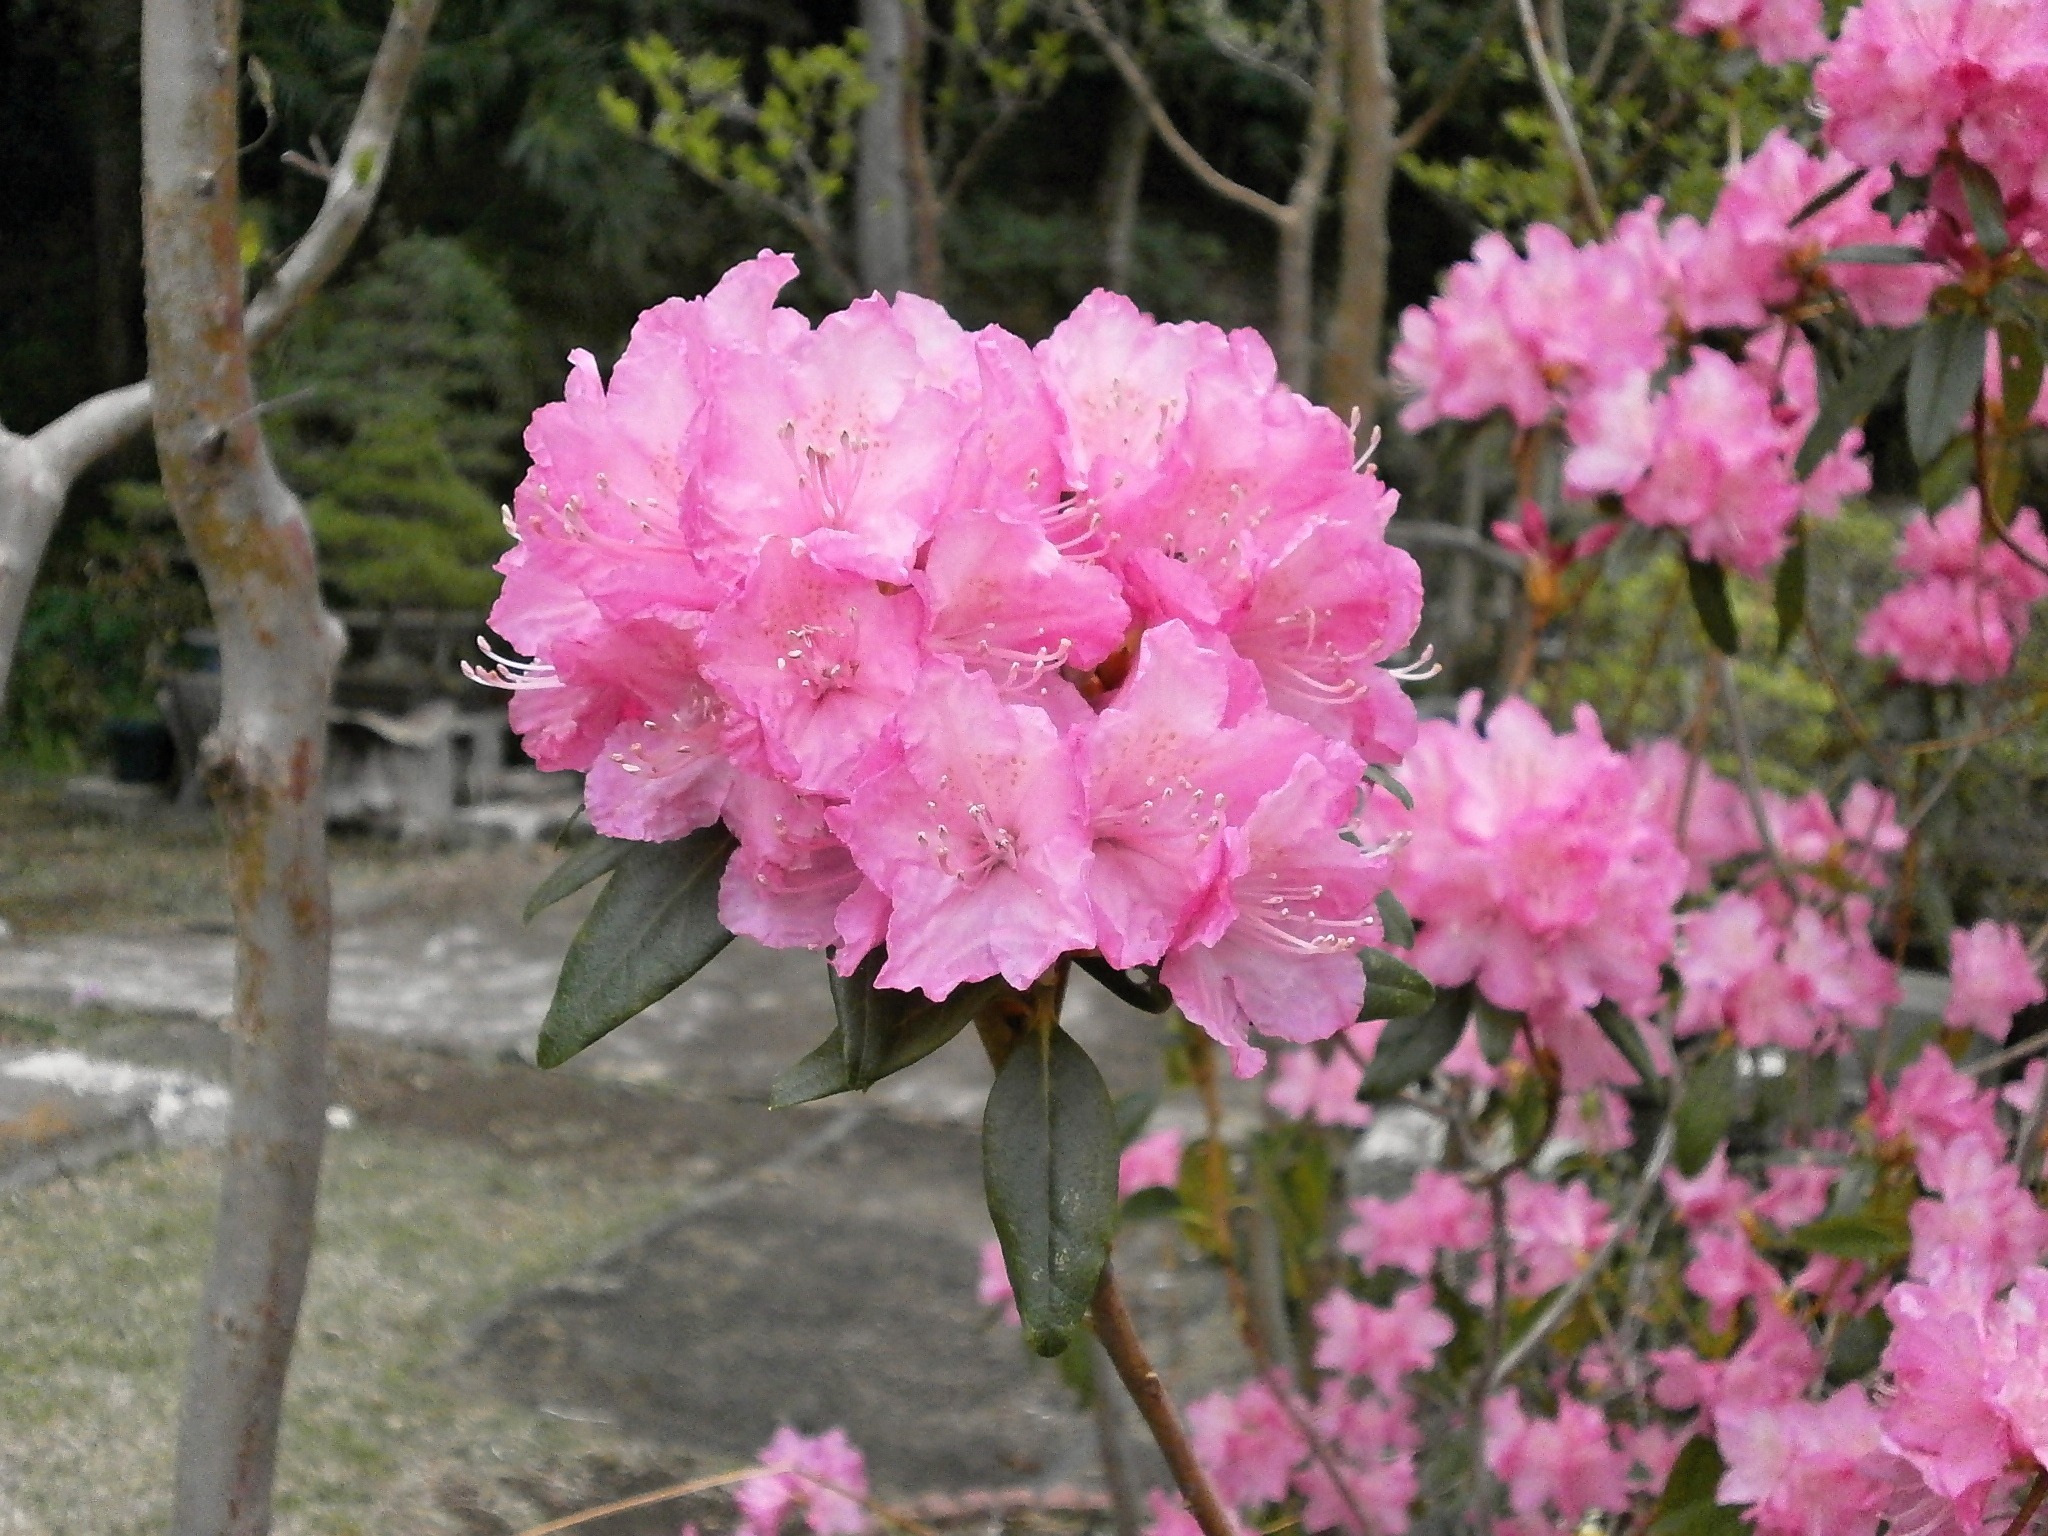
tree, blossom, plant, flower, botany, pink, flora, flower bed, shrub, rhododendron, rhododendrons, spring flowers, azalea, pink flower, ericaceae, flowering plant, woody plant, land plant